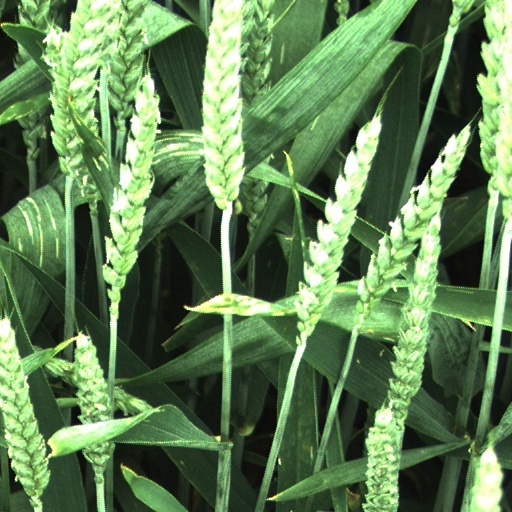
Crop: wheat